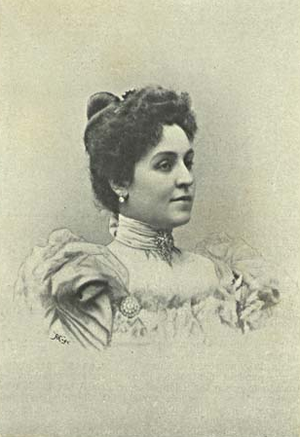
Charles Rouvier, de son nom complet Charles Urbain Jules Joseph Rouvier, né le 12 juillet 1849 à Largentière et mort le 31 mars 1915 à Paris, est un diplomate et fonctionnaire de l'administration coloniale française.